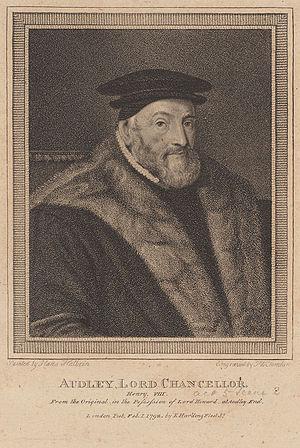
Thomas Audley, 1ᵉʳ baron Audley de Walden, est lord chancelier d'Angleterre de 1533 à 1544.